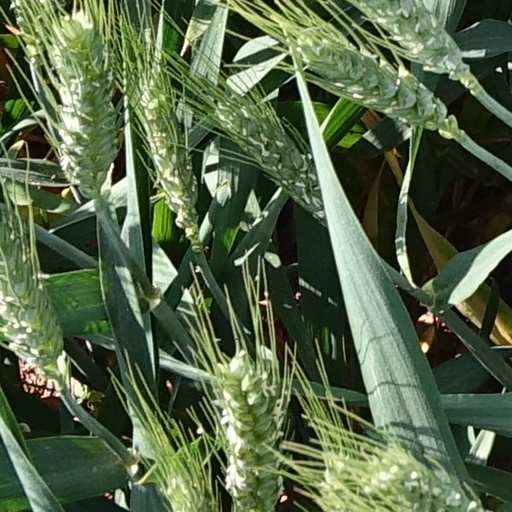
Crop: wheat